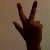
The image shows a hand gesture representing the number 3 in Indian Sign Language.